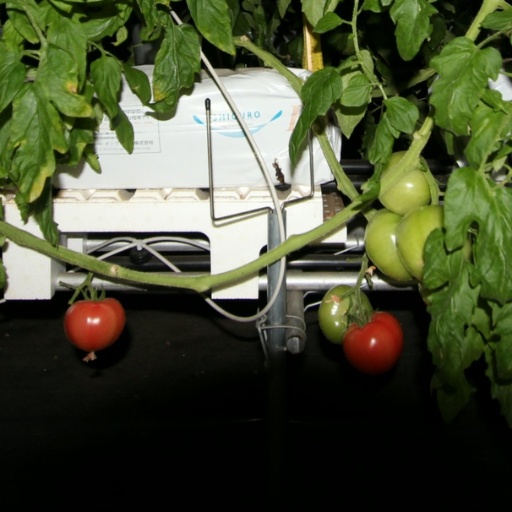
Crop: tomato